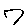
Label: 7